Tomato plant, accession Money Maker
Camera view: vertical (180 deg); turntable rotation: 0 degrees
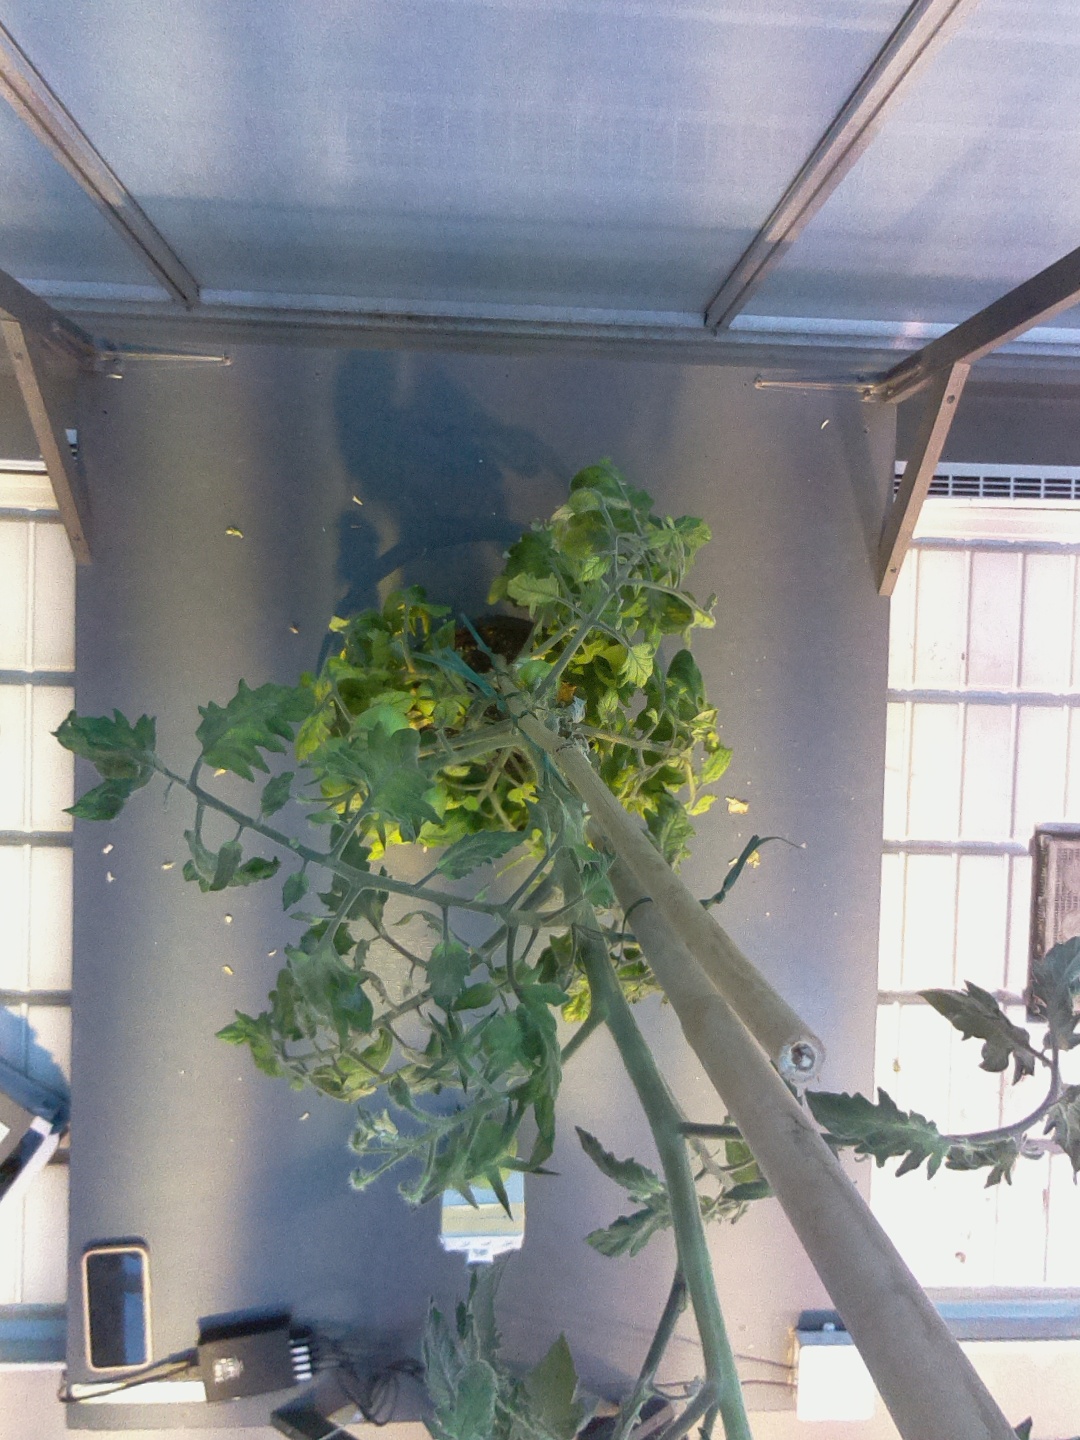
BBCH growth stage 72: 20%-30% of final fruit size